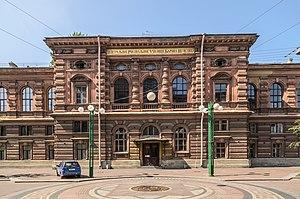
Alexandre Ludwigovich de Stieglitz, né le 1ᵉʳ septembre 1814 à Saint-Pétersbourg ; mort le 24 octobre 1884 à Saint-Pétersbourg, est un banquier, industriel, mécène et philanthrope, baron de l'Empire russe.